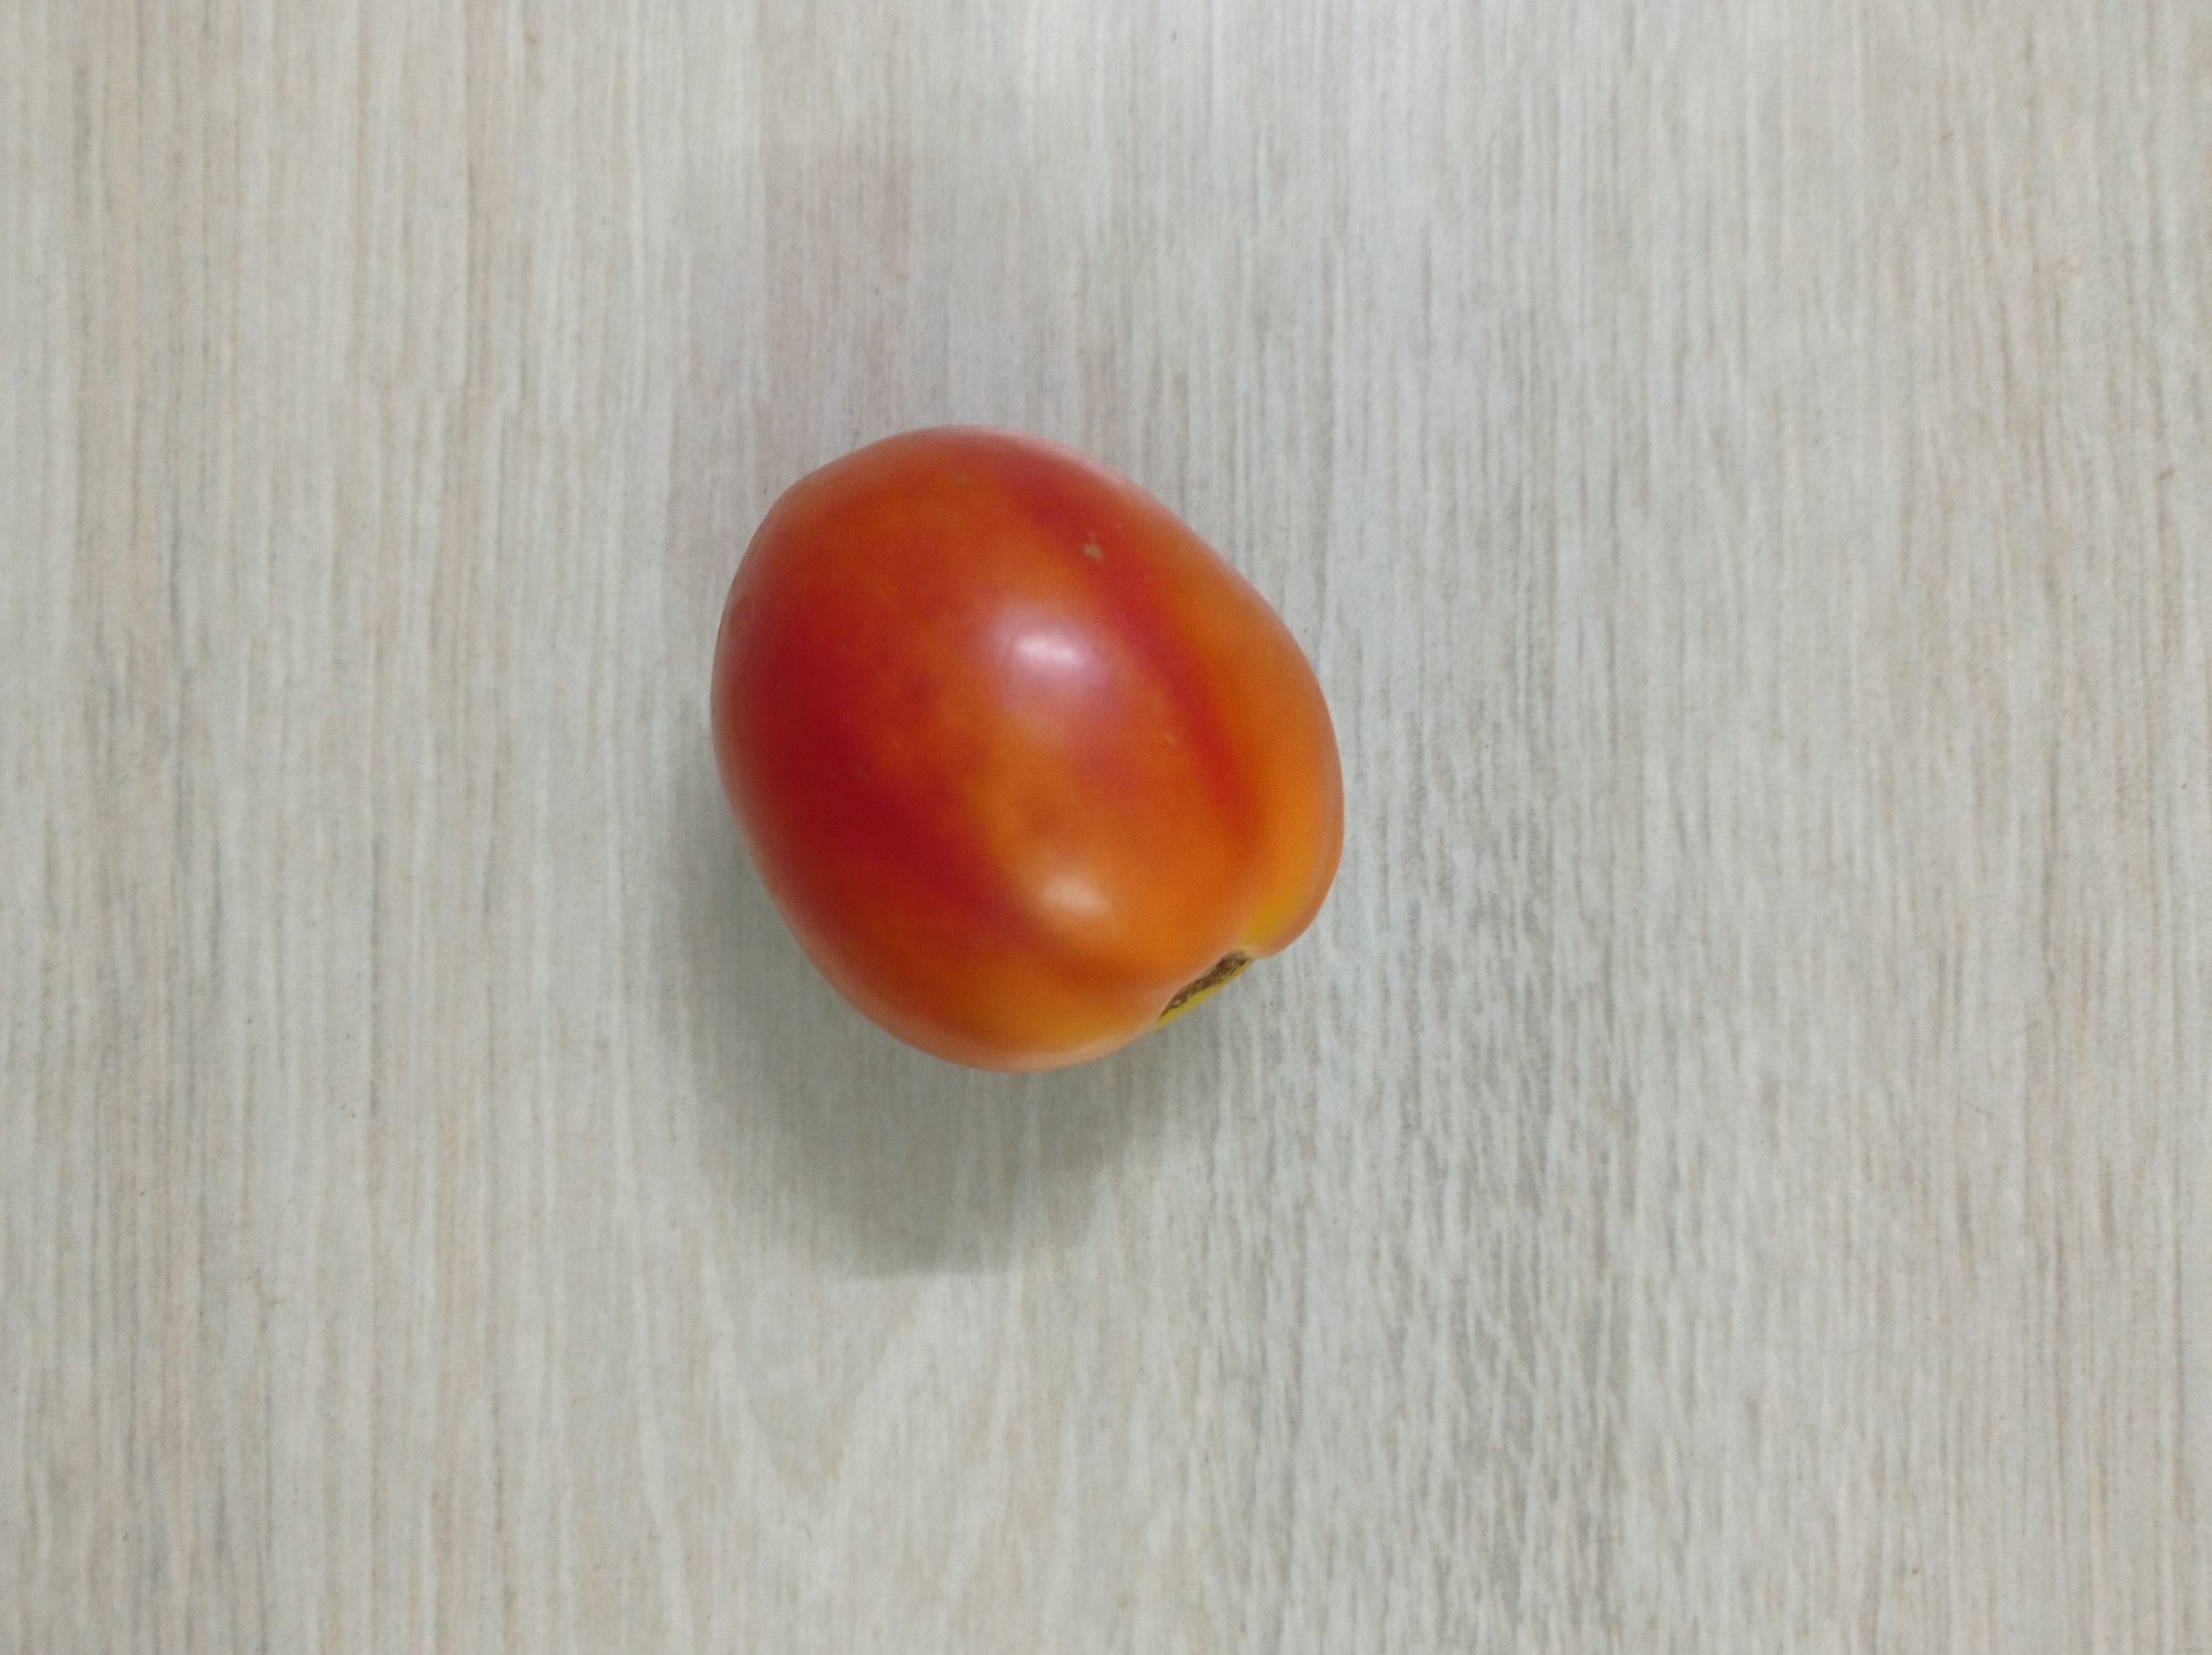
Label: Fresh